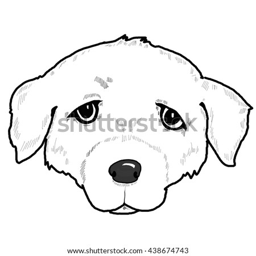
the dogs faces drawing , they are hand drawn on white background .